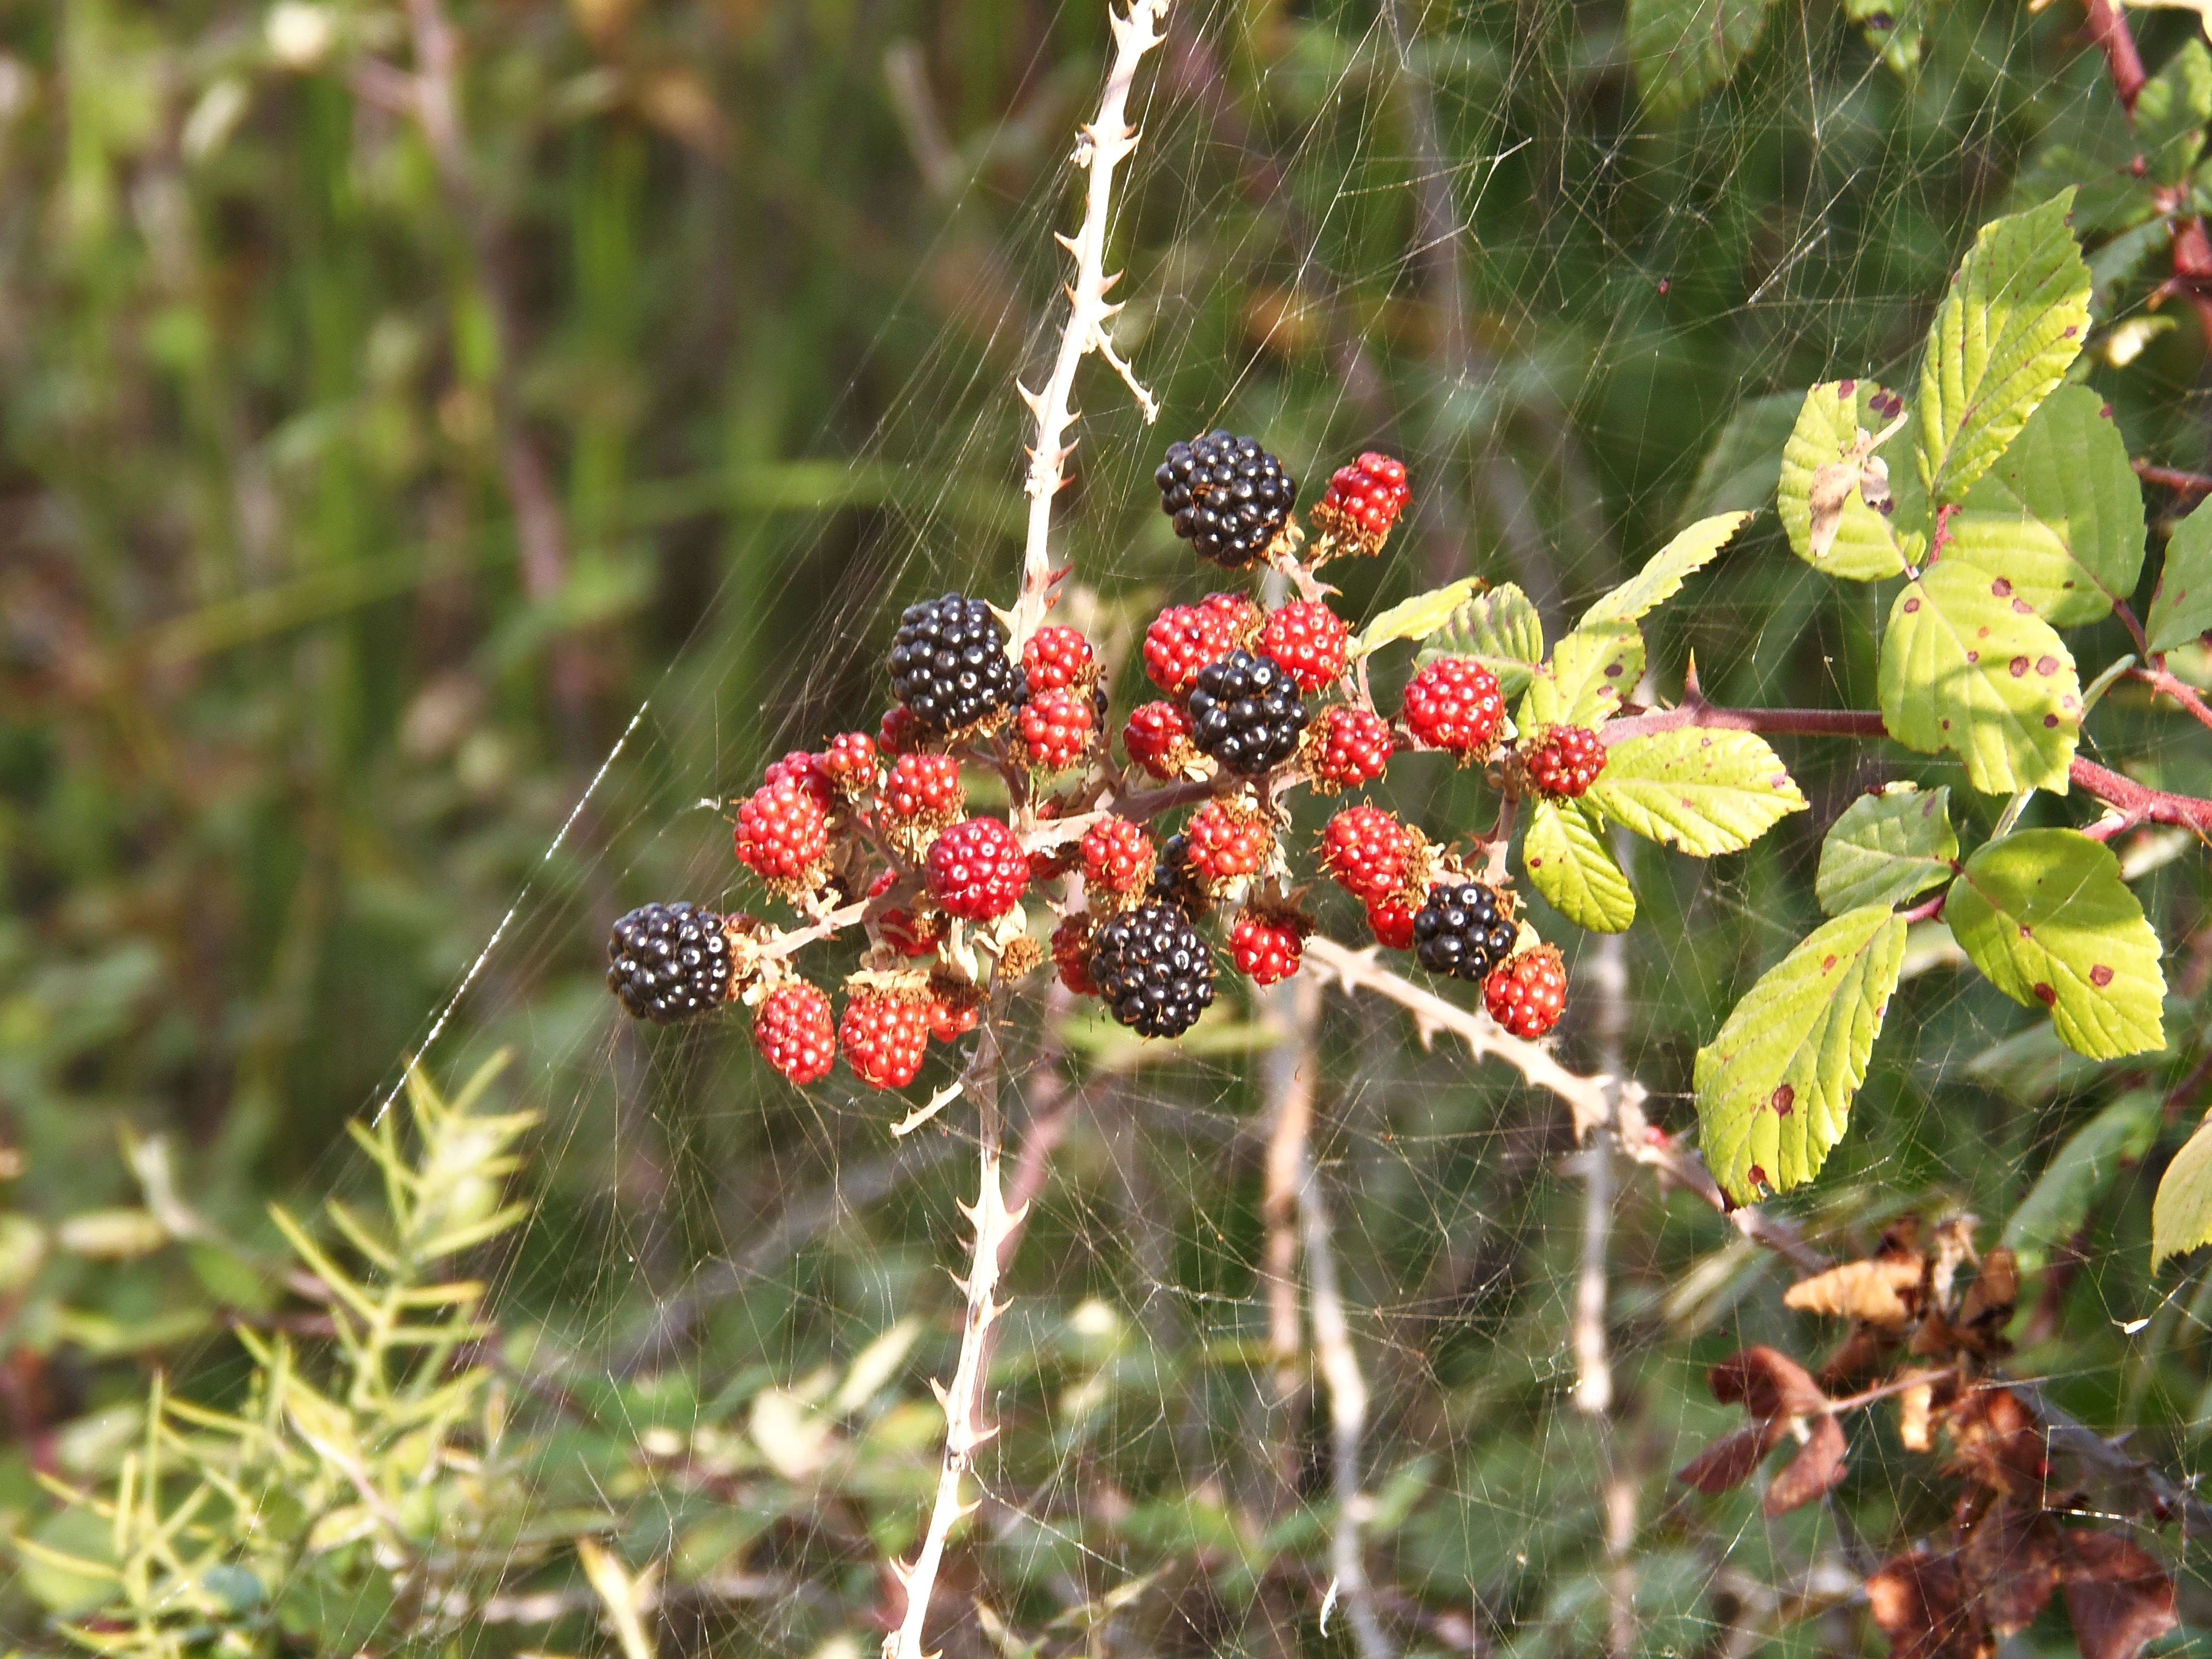
tree, plant, field, fruit, berry, leaf, flower, wild, food, produce, evergreen, autumn, botany, flora, blackberry, wildflower, shrub, rowan, blackberries, flowering plant, zarza, woody plant, land plant, black and red